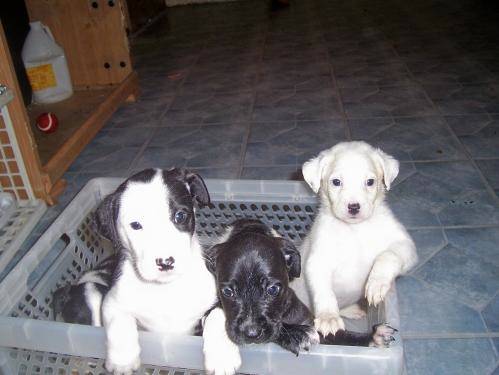
Label: dogs